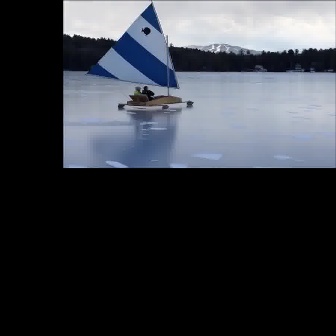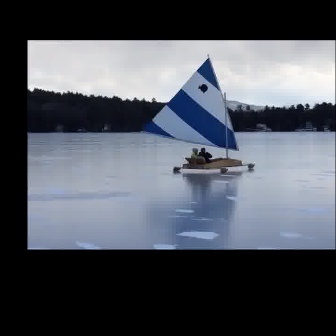
  Please identify the target specified by the bounding box [83,0,193,110] in the first image and locate it in the second image. Return the coordinates in [x_min,y_min,x_max,y_max] format.
Answer: [138,54,255,171]